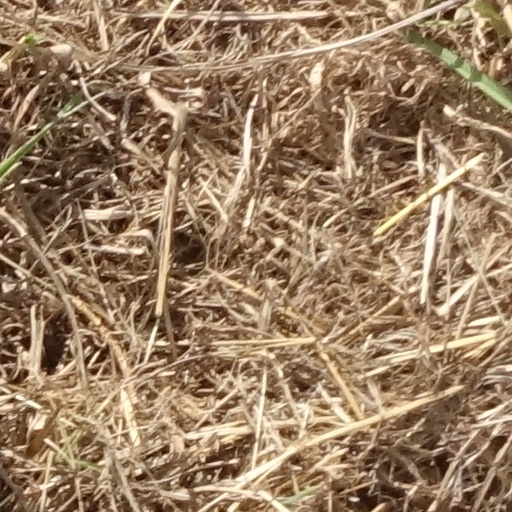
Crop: sorghum